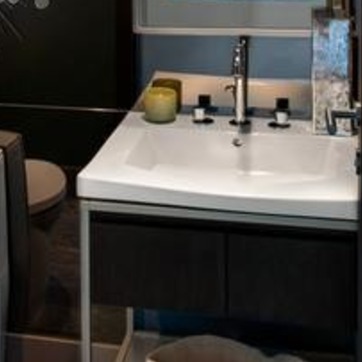
Material: ceramic